Herman Goldstine

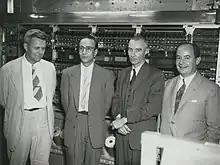
Herman Goldstine at The Princeton Institute for Advanced Study (left to right: Julian Bigelow, Herman Goldstine, J. Robert Oppenheimer, and John von Neumann)

In the summer of 1944 Goldstine had a chance encounter with the prominent mathematician John von Neumann on a railway platform in Aberdeen, Maryland, and Goldstine described his project at the University of Pennsylvania. Unbeknownst to Goldstine, von Neumann was then working on the Manhattan Project, which was aiming to build the first atomic bomb. The calculations needed for this project were also daunting.